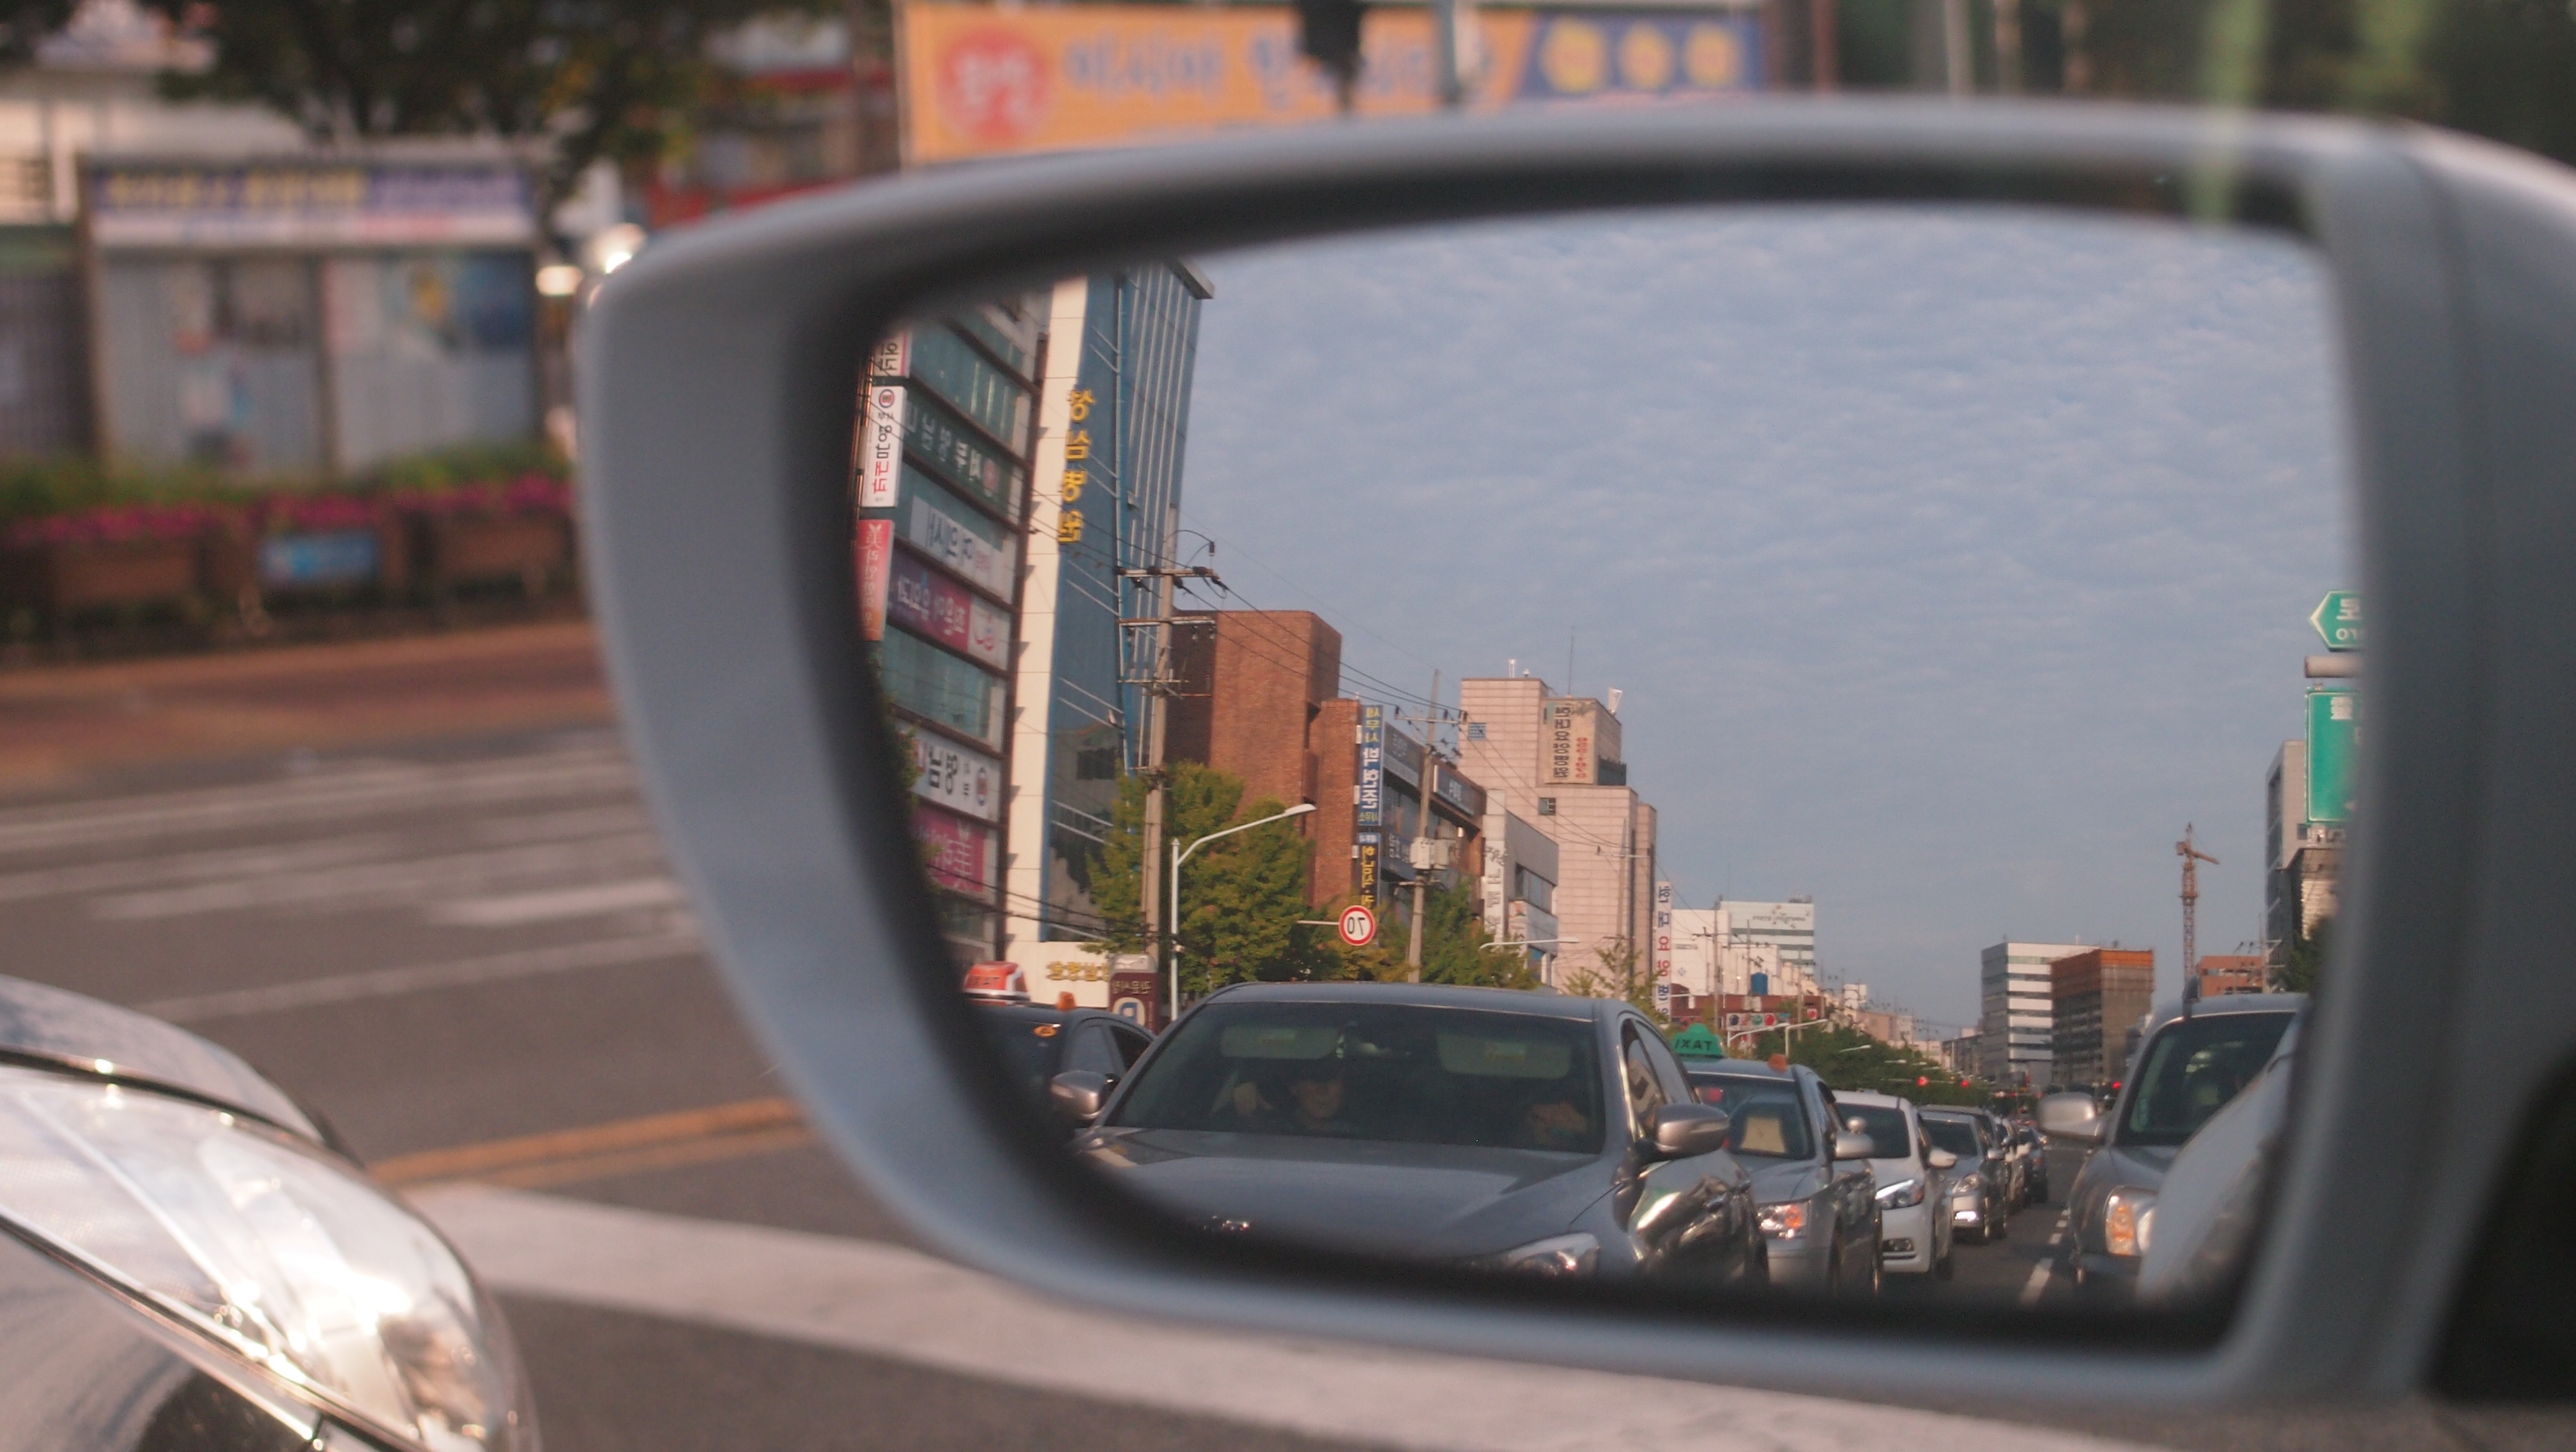
car, window, driving, vehicle, car mirror, rear view mirror, mirror, rearview mirror, automobile make, automotive exterior, luxury vehicle